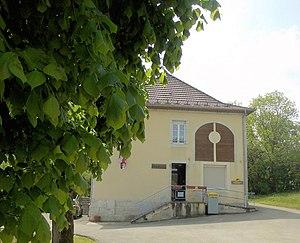
La mairie d'Indevillers
Indevillers est une commune française rurale de montagne, située dans le département du Doubs en région Bourgogne-Franche-Comté.